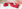
Number: 2